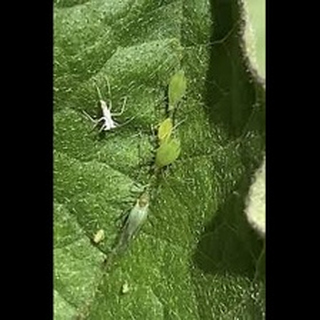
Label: wheat_aphid